Bullfight – Death of the Bull

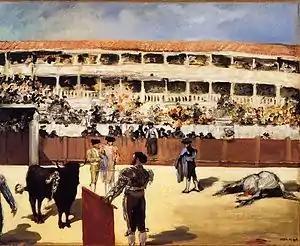
"Bullfight – Death of the Bull" (c. 1865) by Édouard Manet

Bullfight – Death of the Bull (French: "Corrida : la mort du taureau") is an oil on canvas painting by Édouard Manet, executed "c." 1865. It is now in the Art Institute of Chicago.